Cadets of St. Martin

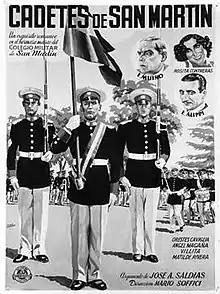

Cadetes de San Martín is a Argentine film directed by Mario Soffici and written by José A. Saldías during the Golden Age of Argentine cinema.